174567 Varda

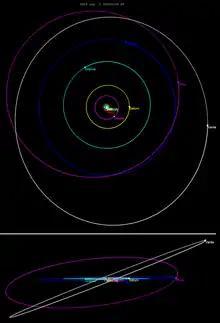
Polar and ecliptic view of the orbit of Varda.

Varda was discovered in March 2006, using imagery dated from 21 June 2003, by Jeffrey A. Larsen with the Spacewatch telescope as part of a United States Naval Academy Trident Scholar project.